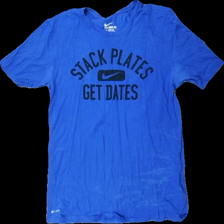
View: front
Type: T-shirt
Category: Ladies
Brand: Nike
Colors: Blue, Black
Material: 70% Cotton 30% Polyester
Pattern: Other
Cut: Regular, C-collar
Size: M
Stains: Major
Damage: stains
Damage location: middle right
Damage 2: stained
Damage 2 location: middle left
Damage 3: stained
Damage 3 location: bottom right
Price range: <50
Recommended usage: Export
Description: nlue t-shirt with black print